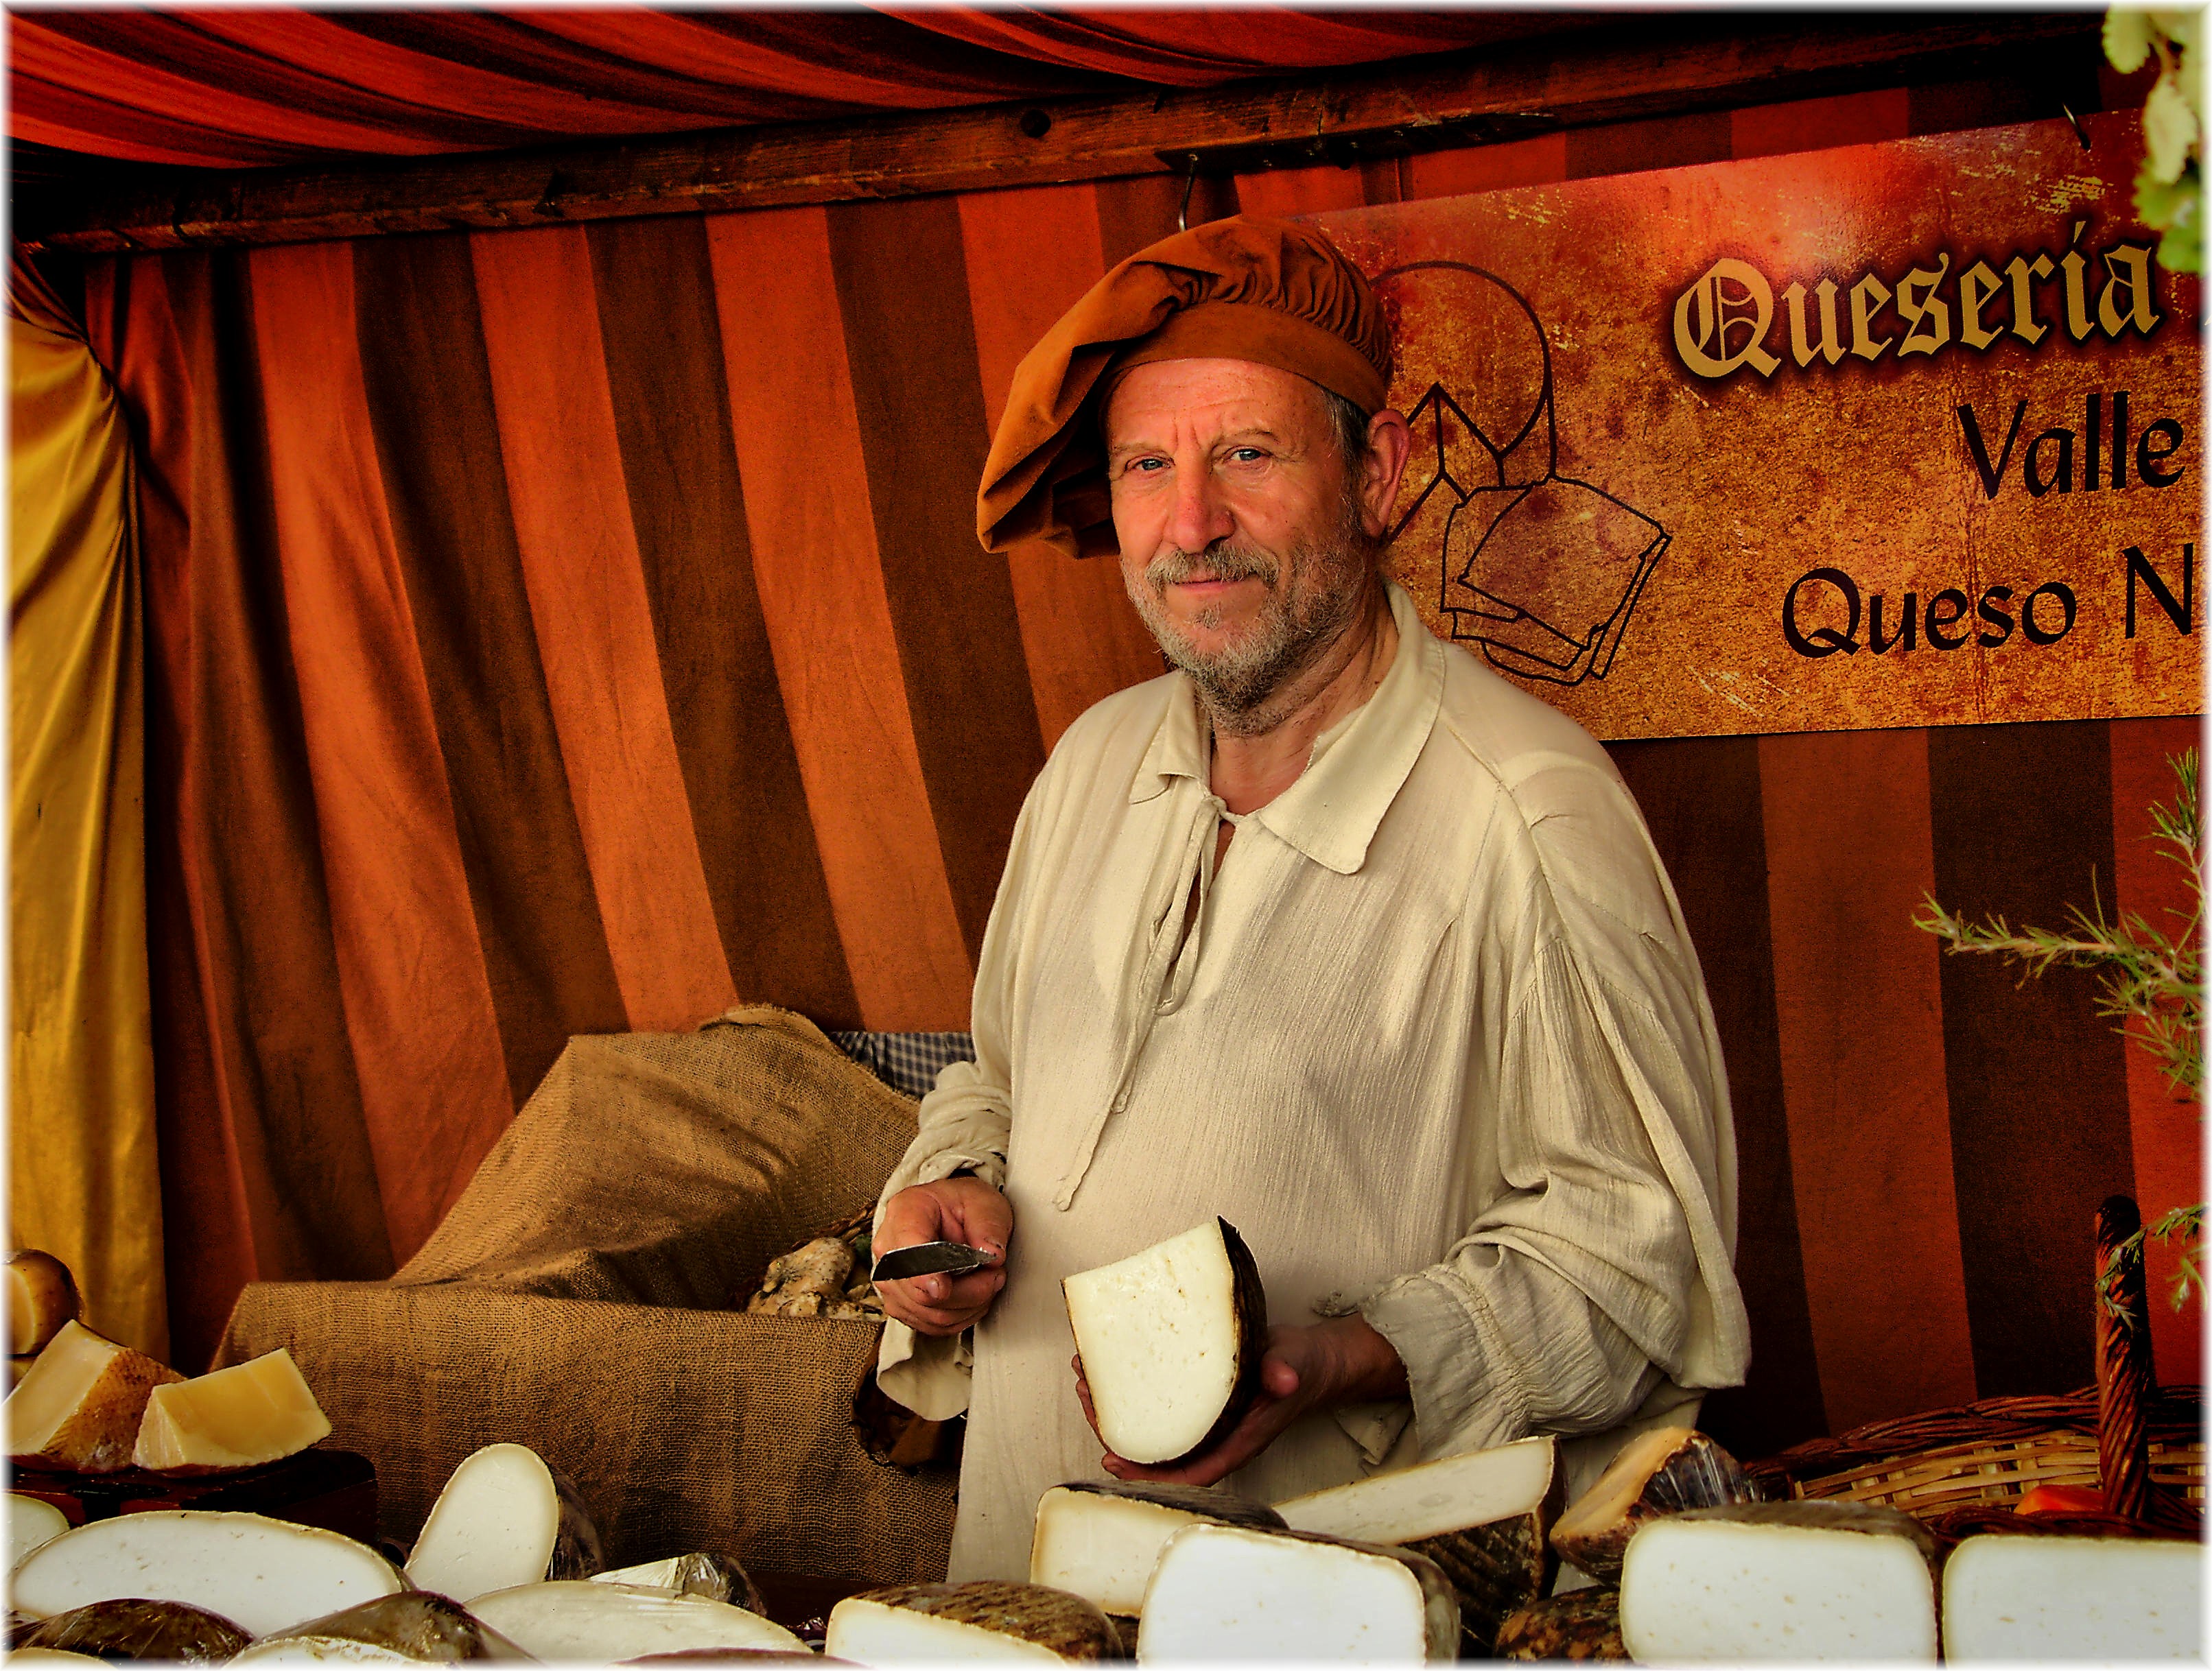
spain, galicia, tradition, feria, espana, gentes, feira, medievales, xentes, acoru a, coru a, lacoru agaliza, comerciante, leuropepittoresque, human behavior